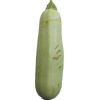
Label: zucchini